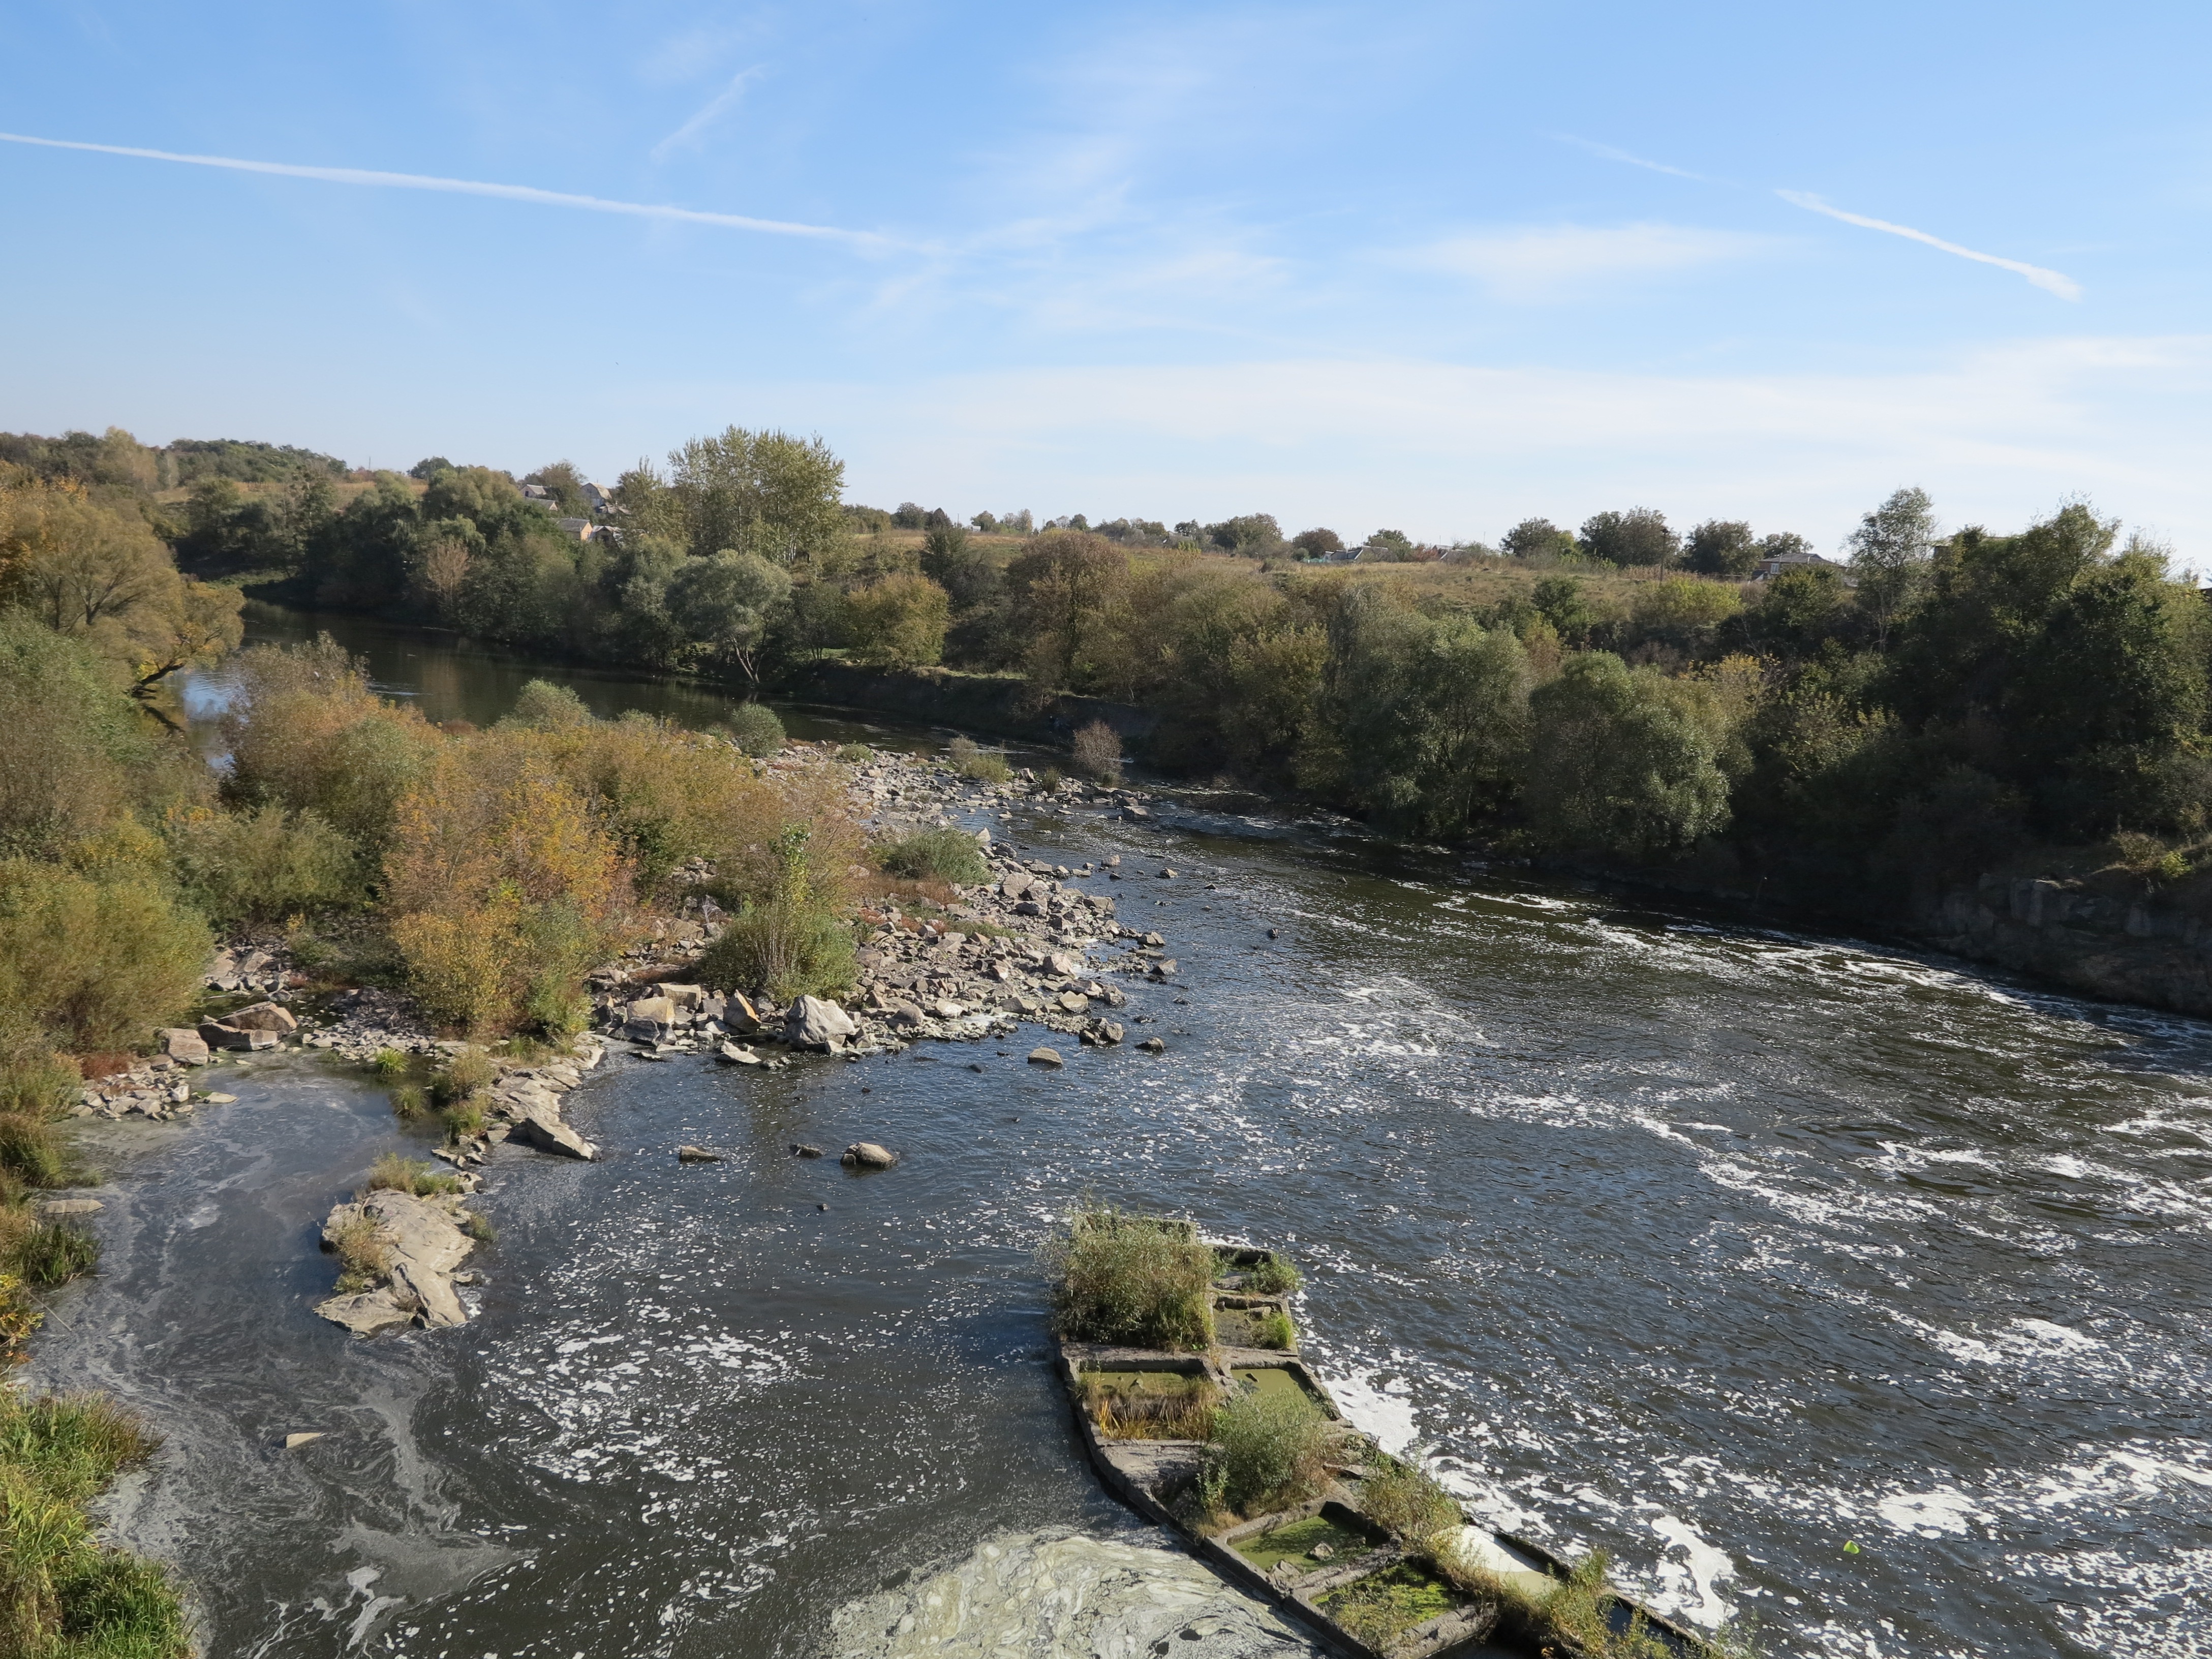
landscape, water, river, summer, stream, vehicle, rapid, reservoir, waterway, body of water, ros, landform, thresholds